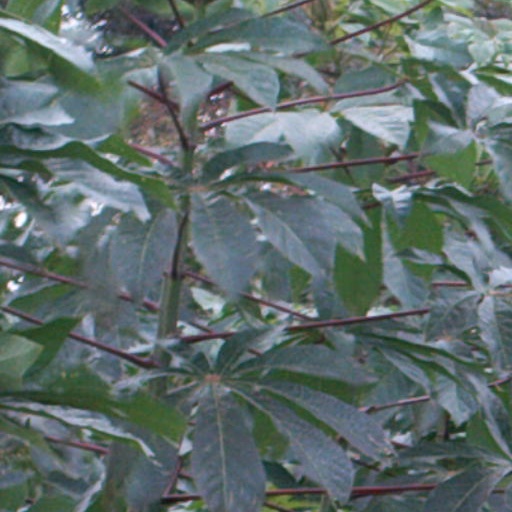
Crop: cassava